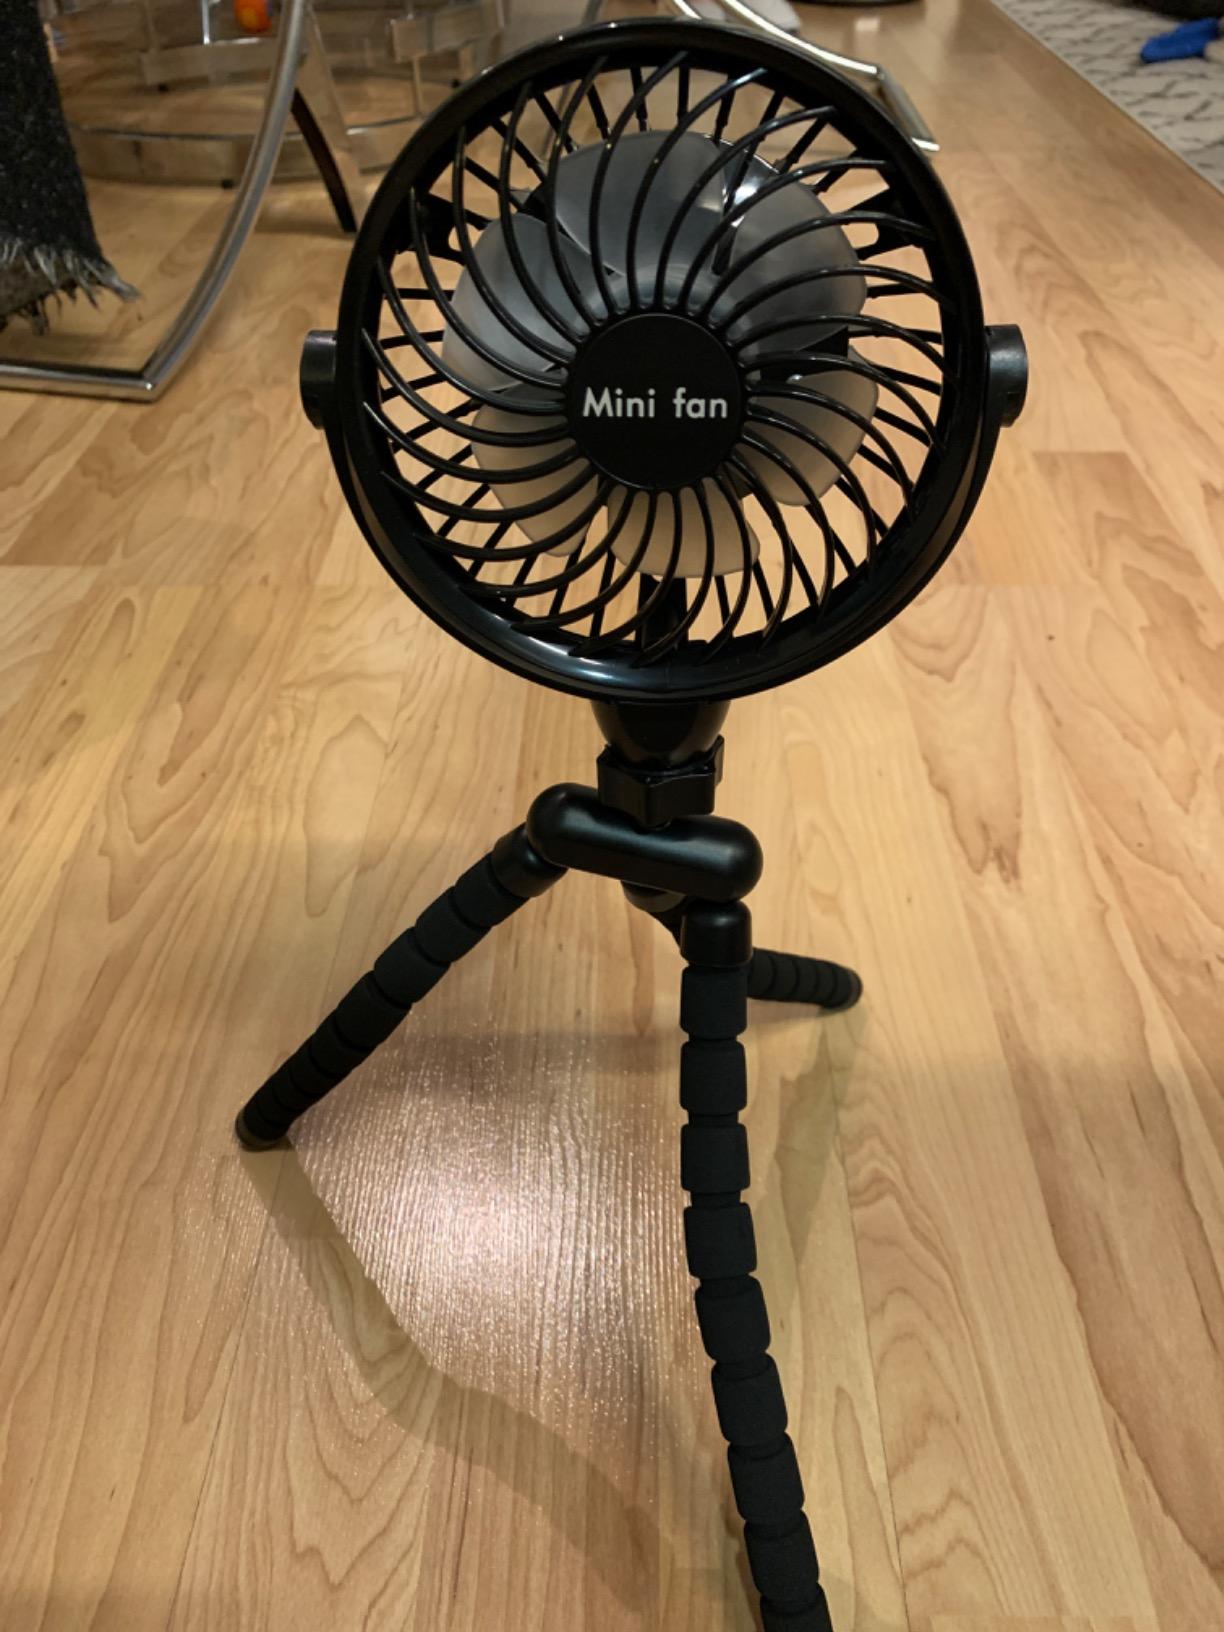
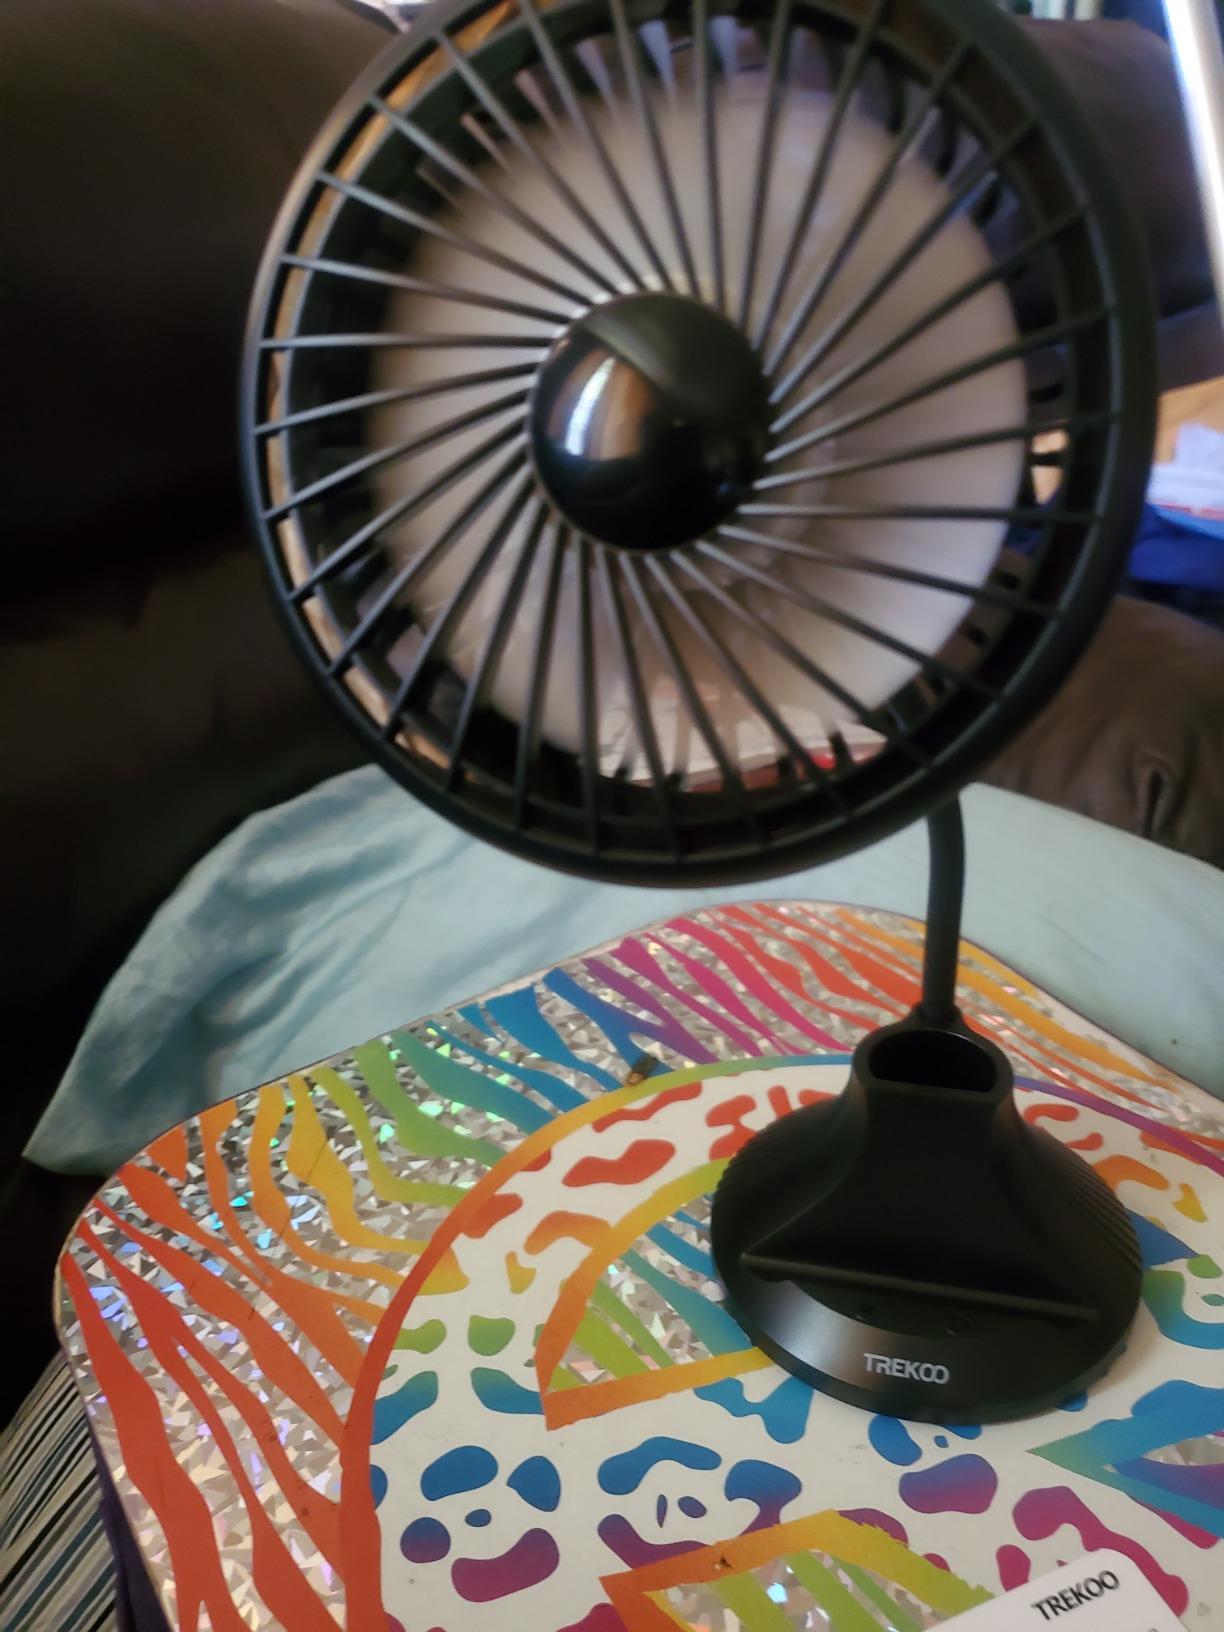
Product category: fan
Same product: no